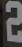
Number: 2